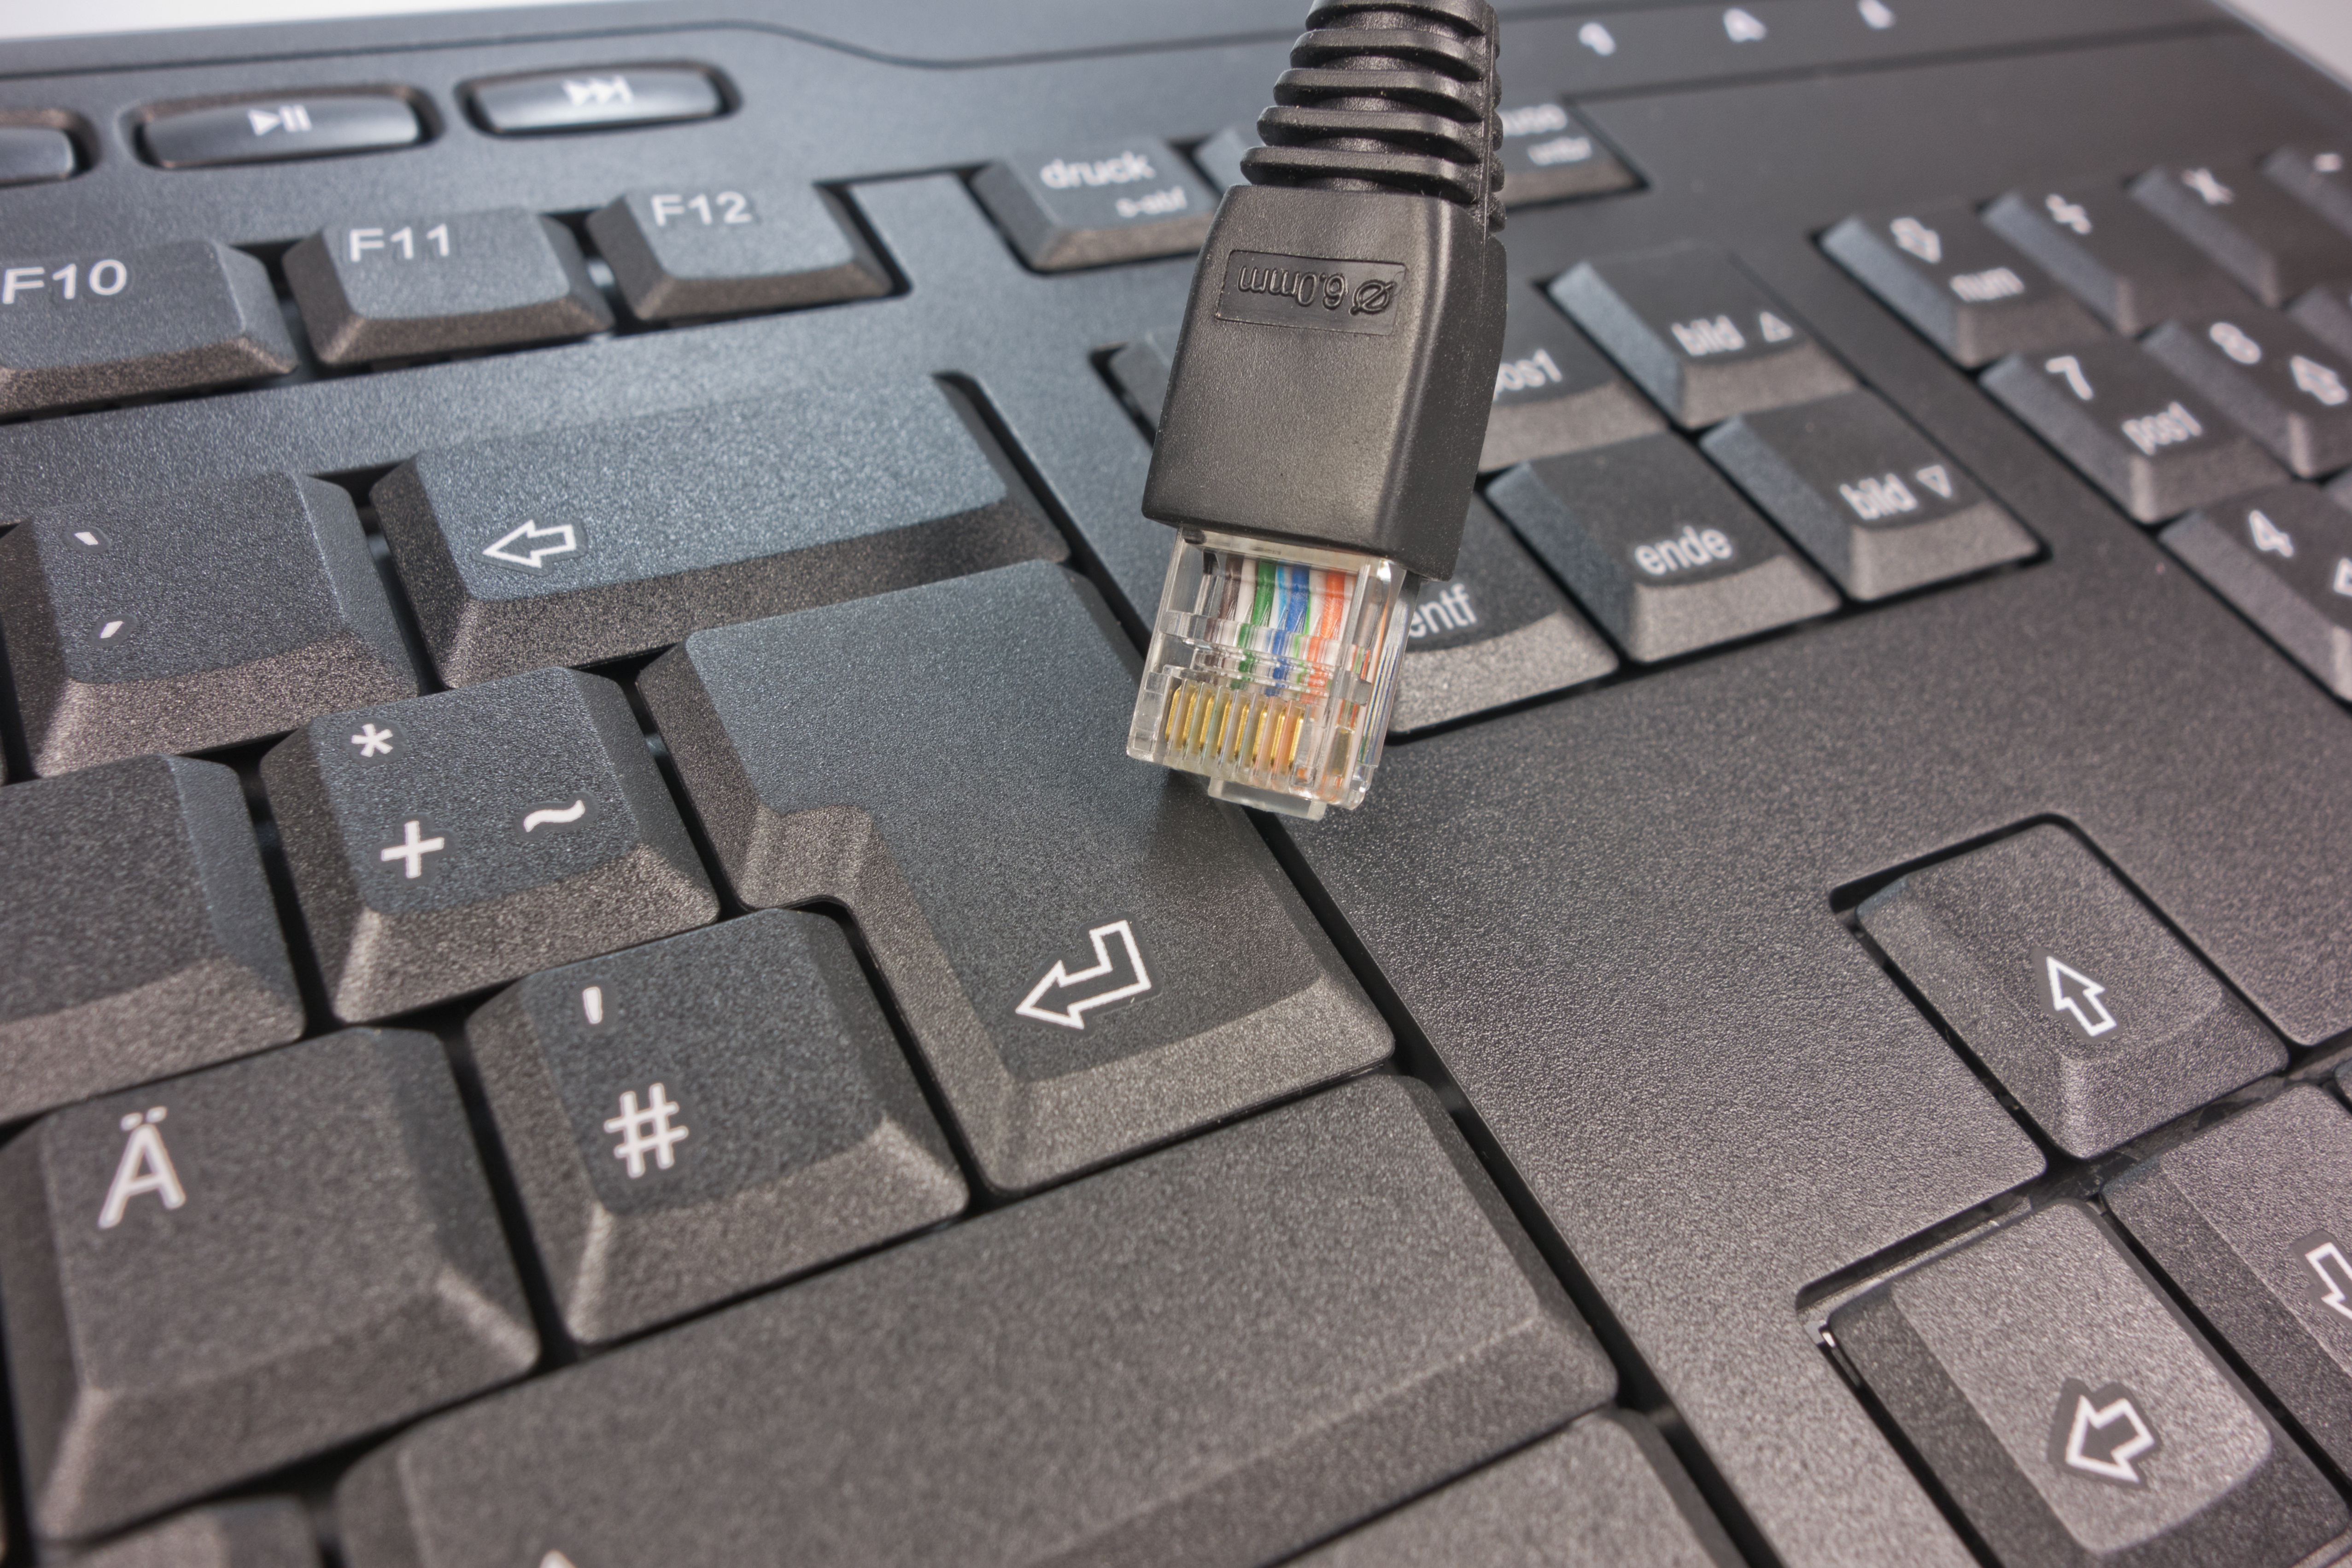
laptop, computer, keyboard, technology, cable, line, keys, letters, hardware, pc, connection, network, input, multimedia, screenshot, plug, cost, computer keyboard, periphaerie, input device, data processing, edp, network cables, patch cable, rj 45, fs, electronic device, computer hardware, musical keyboard, laptop replacement keyboard, space bar